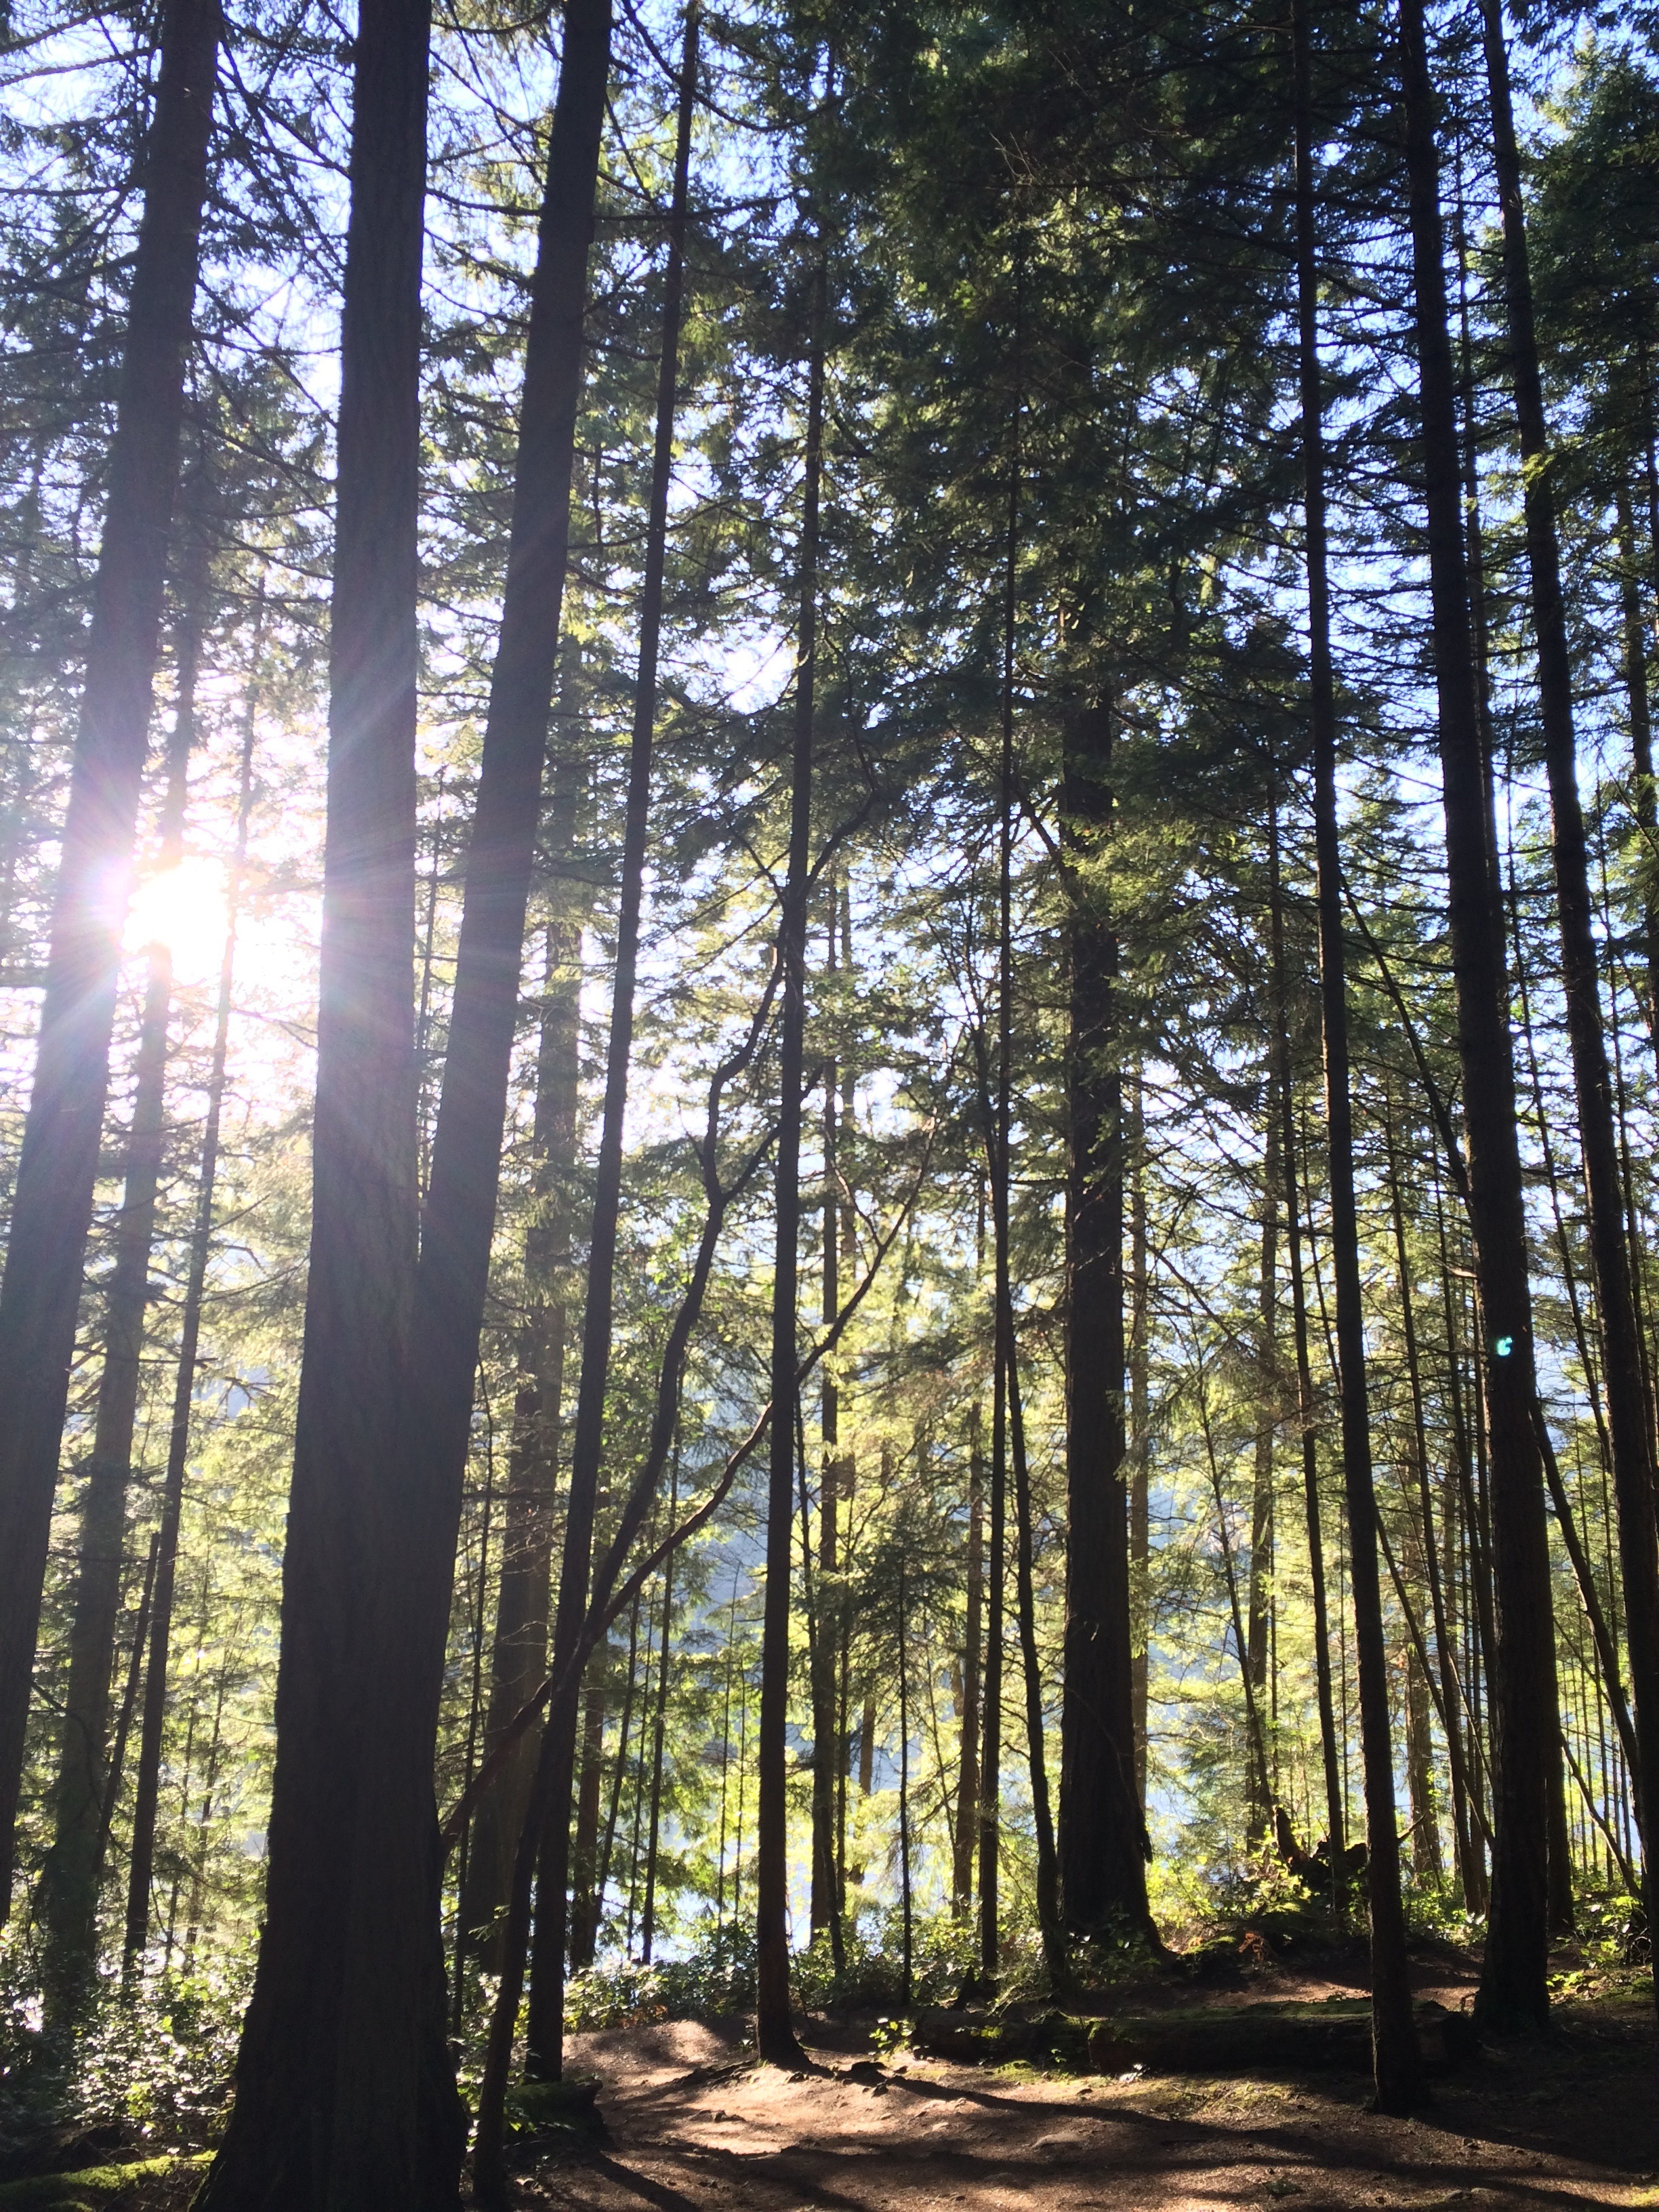
tree, forest, wilderness, light, plant, sunlight, grove, woodland, habitat, fragrant, ecosystem, biome, old growth forest, natural environment, woody plant, temperate broadleaf and mixed forest, temperate coniferous forest